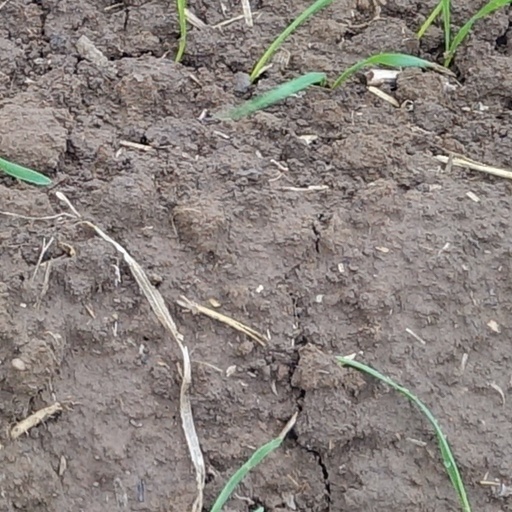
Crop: wheat